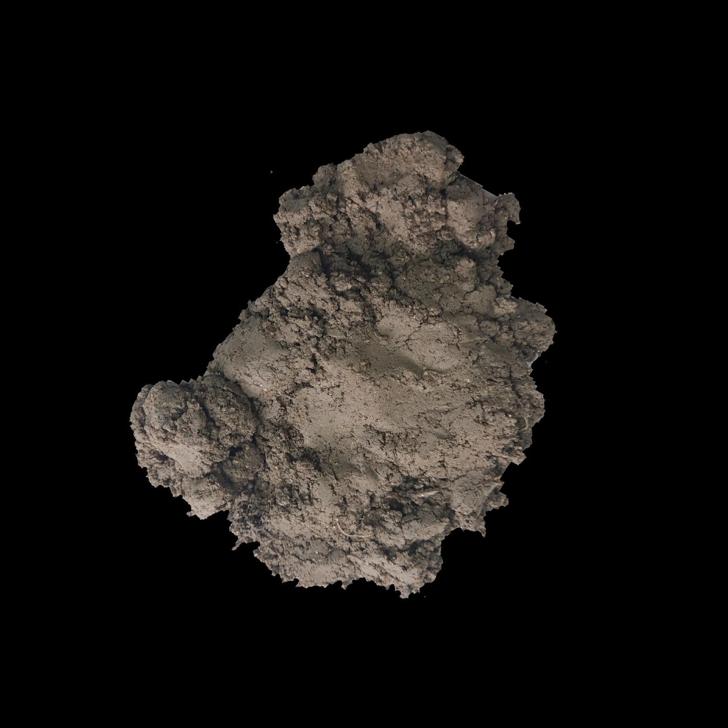
Soil type: Alluvial soil